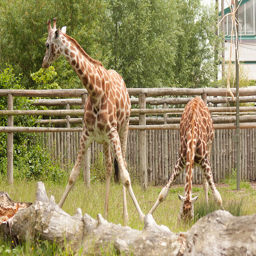
Two giraffes are standing together near a fence.
Two giraffe standing next to each other on a field.
A pair of giraffes lounging in a fenced lot.
two giraffes in their pen and some trees
Two giraffes in an inclosure spread their legs to graze to reach low.